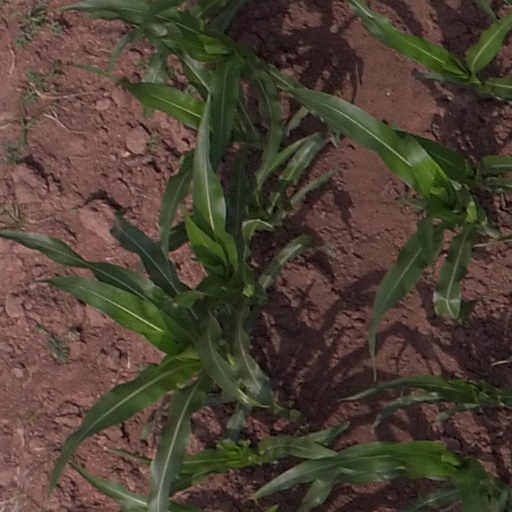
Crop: maize; corn